Stranger Things

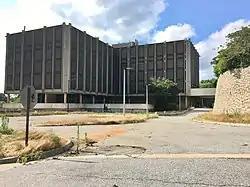
Emory University's former Georgia Mental Health Institute served as the location of Hawkins National Laboratory.

The brothers had desired to film the series around the Long Island area to match the initial Montauk concept. However, with filming scheduled to take place in November 2015, it was difficult to shoot in Long Island in the cold weather, and the production started scouting locations in and around the Atlanta, Georgia, area. The brothers, who grew up in North Carolina, found many places that reminded them of their own childhoods in that area, and felt the area would work well with the narrative shift to the fictional town of Hawkins, Indiana.